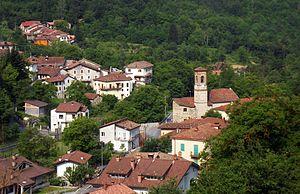
Massimino est une commune italienne de la province de Savone dans la région Ligurie en Italie.